Higashi-Kōenji Station

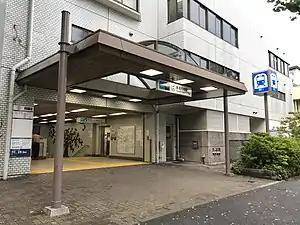
Station entrance No. 1, August 2019

is a subway station on the Tokyo Metro Marunouchi Line in Suginami, Tokyo, Japan, operated by the Tokyo subway operator Tokyo Metro.